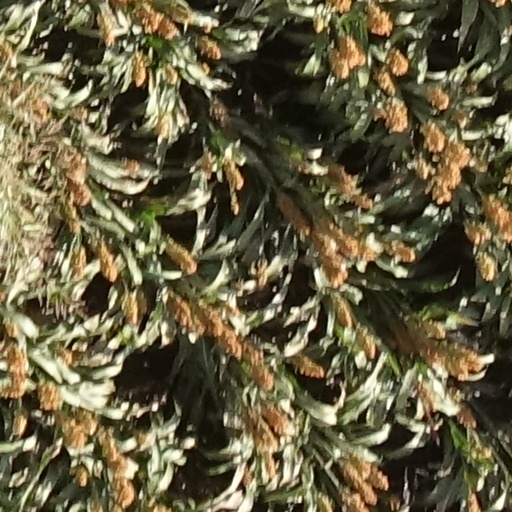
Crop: sorghum